Peninsula campaign

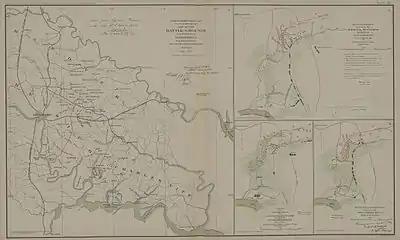
Seven Days Battles: map of events (left side)

Despite claiming victory at Seven Pines, McClellan was shaken by the experience. He redeployed all of his army except for the V Corps south of the river, and although he continued to plan for a siege and the capture of Richmond, he lost the strategic initiative and never regained it.